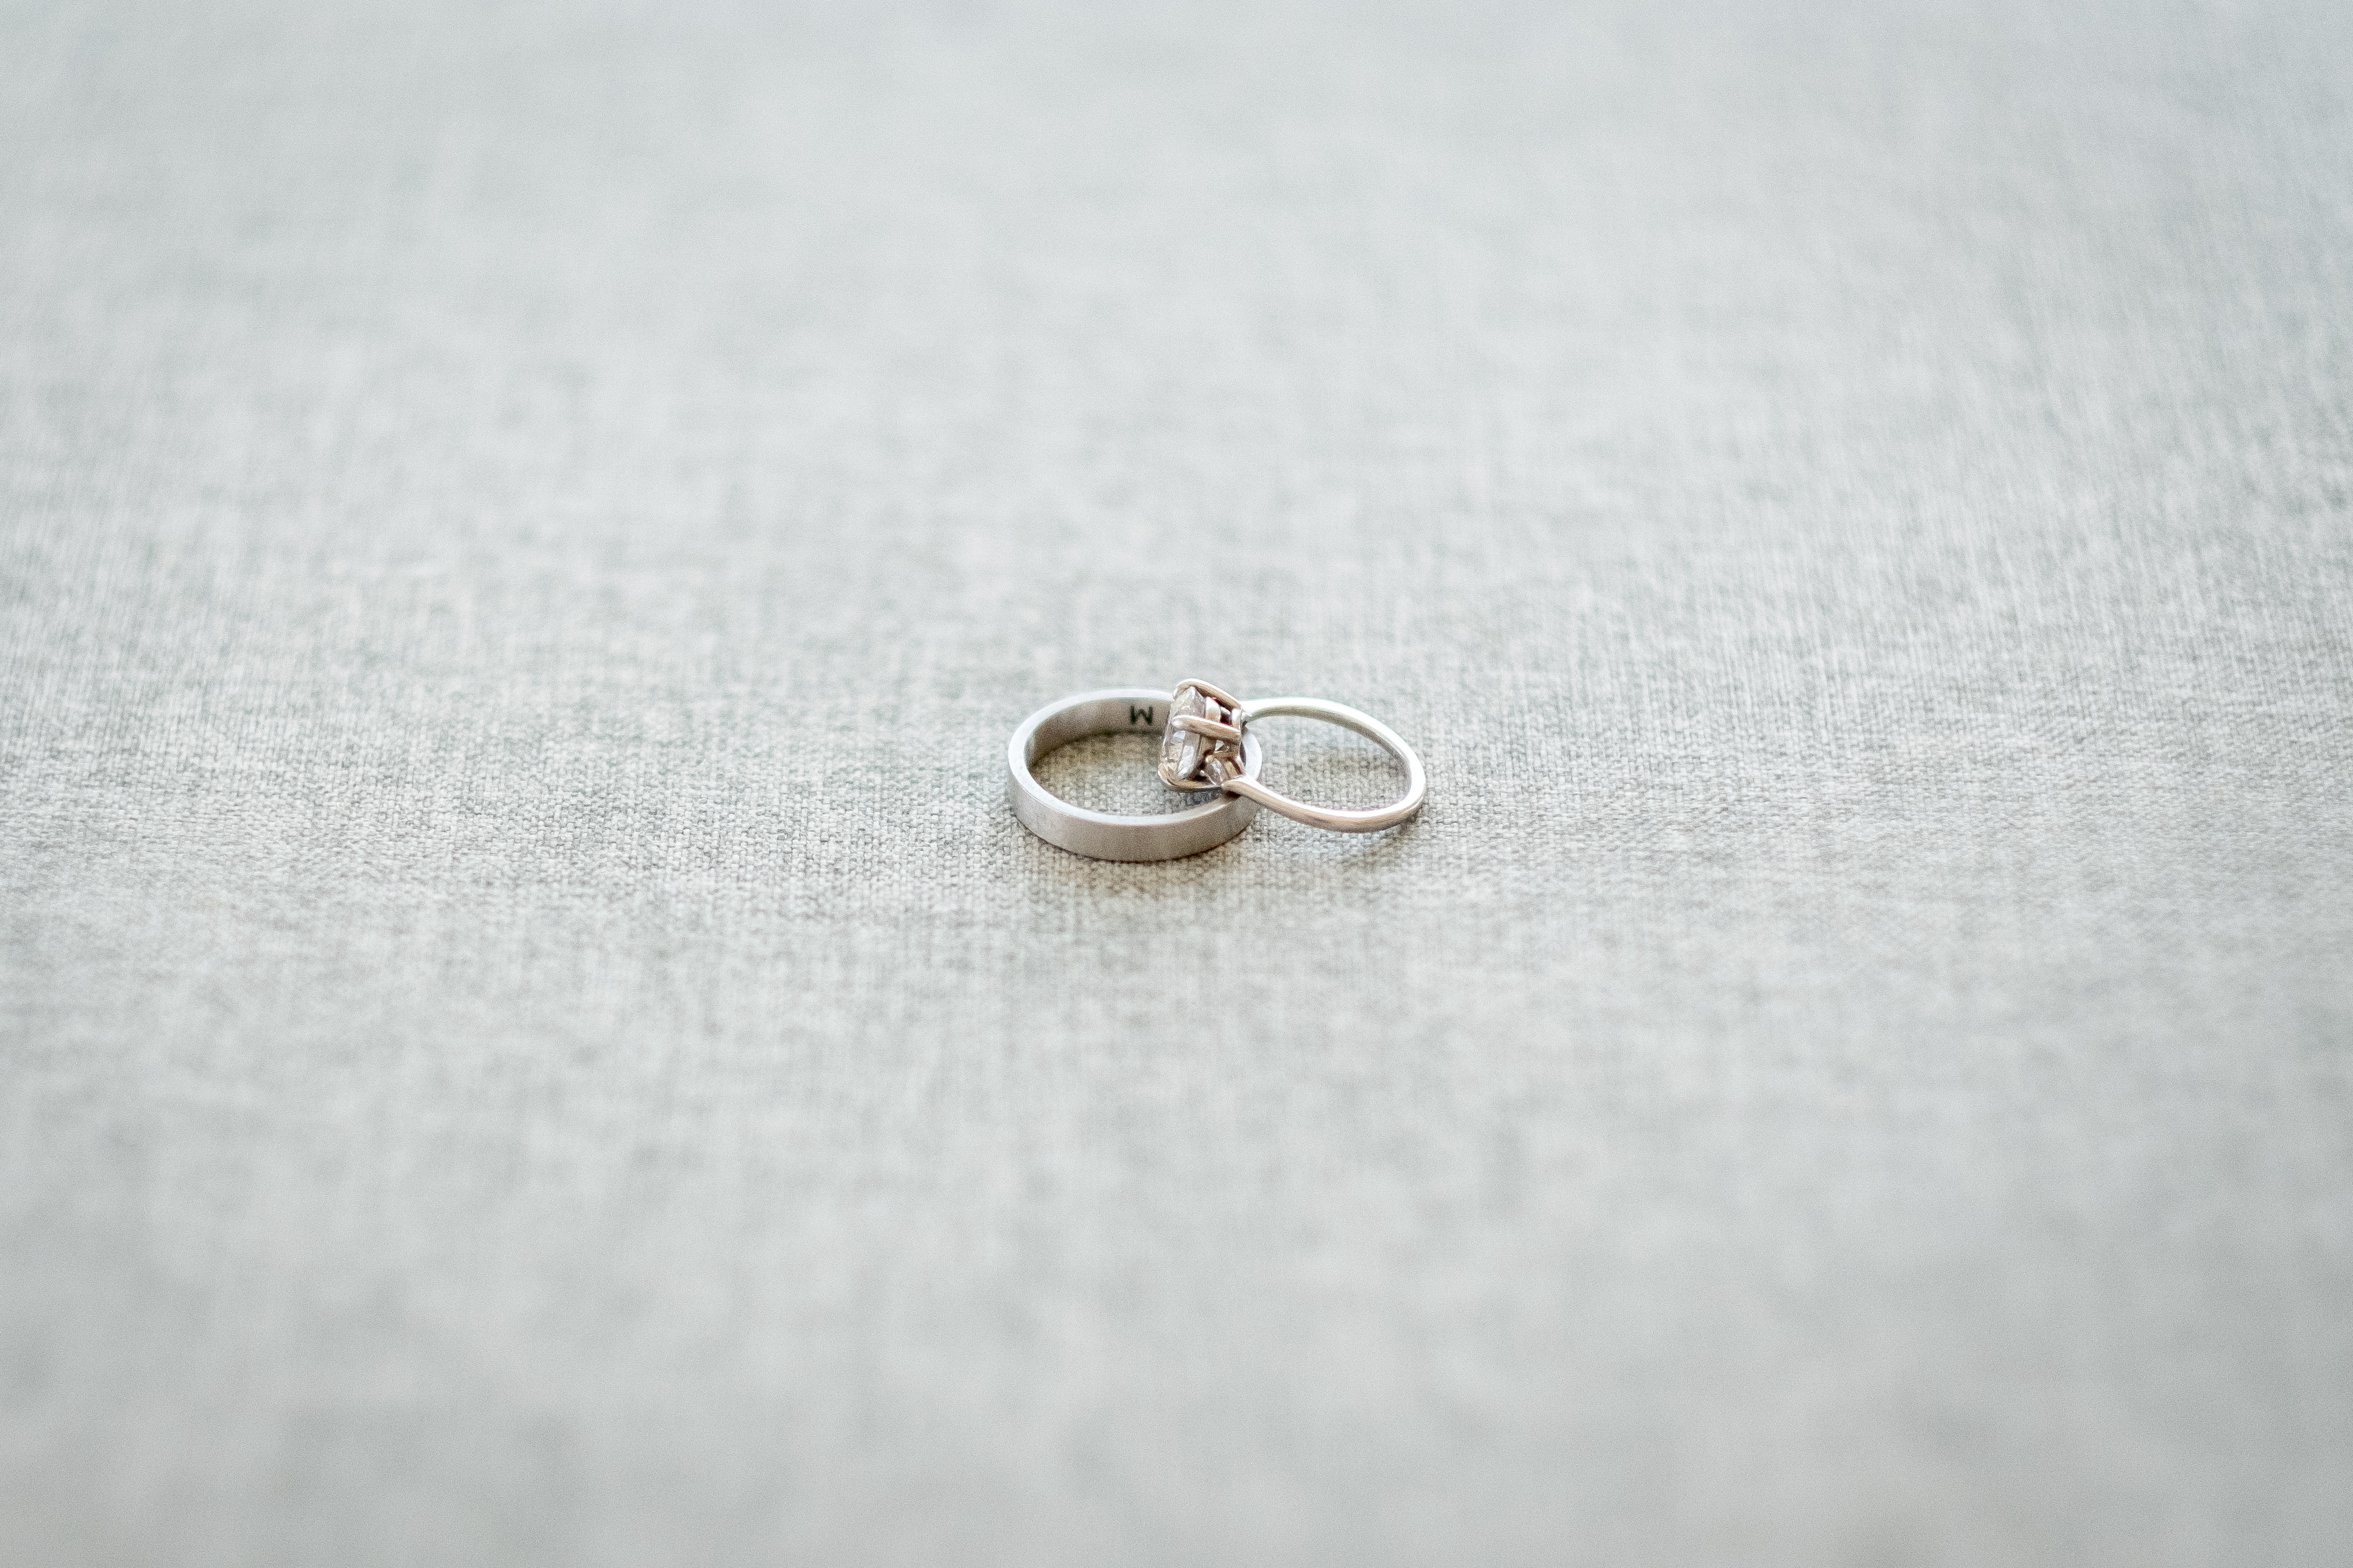
body jewelry, jewellery, fashion accessory, metal, ring, silver, platinum, wedding ceremony supply, wedding ring, engagement ring, macro photography, finger, circle